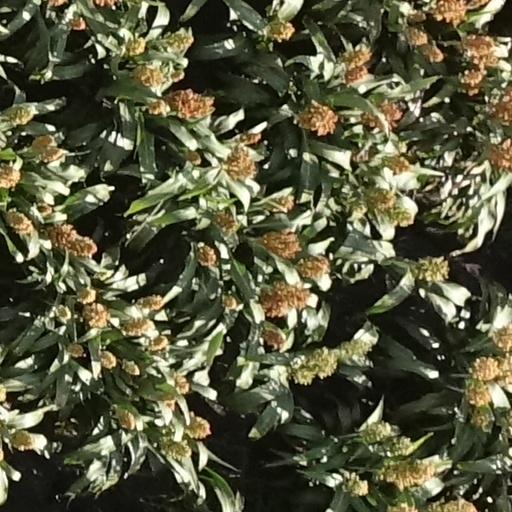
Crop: sorghum